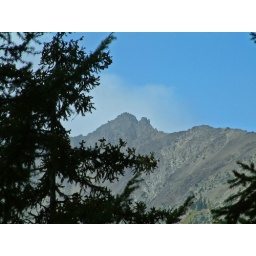
blue sky over Petunia Peak